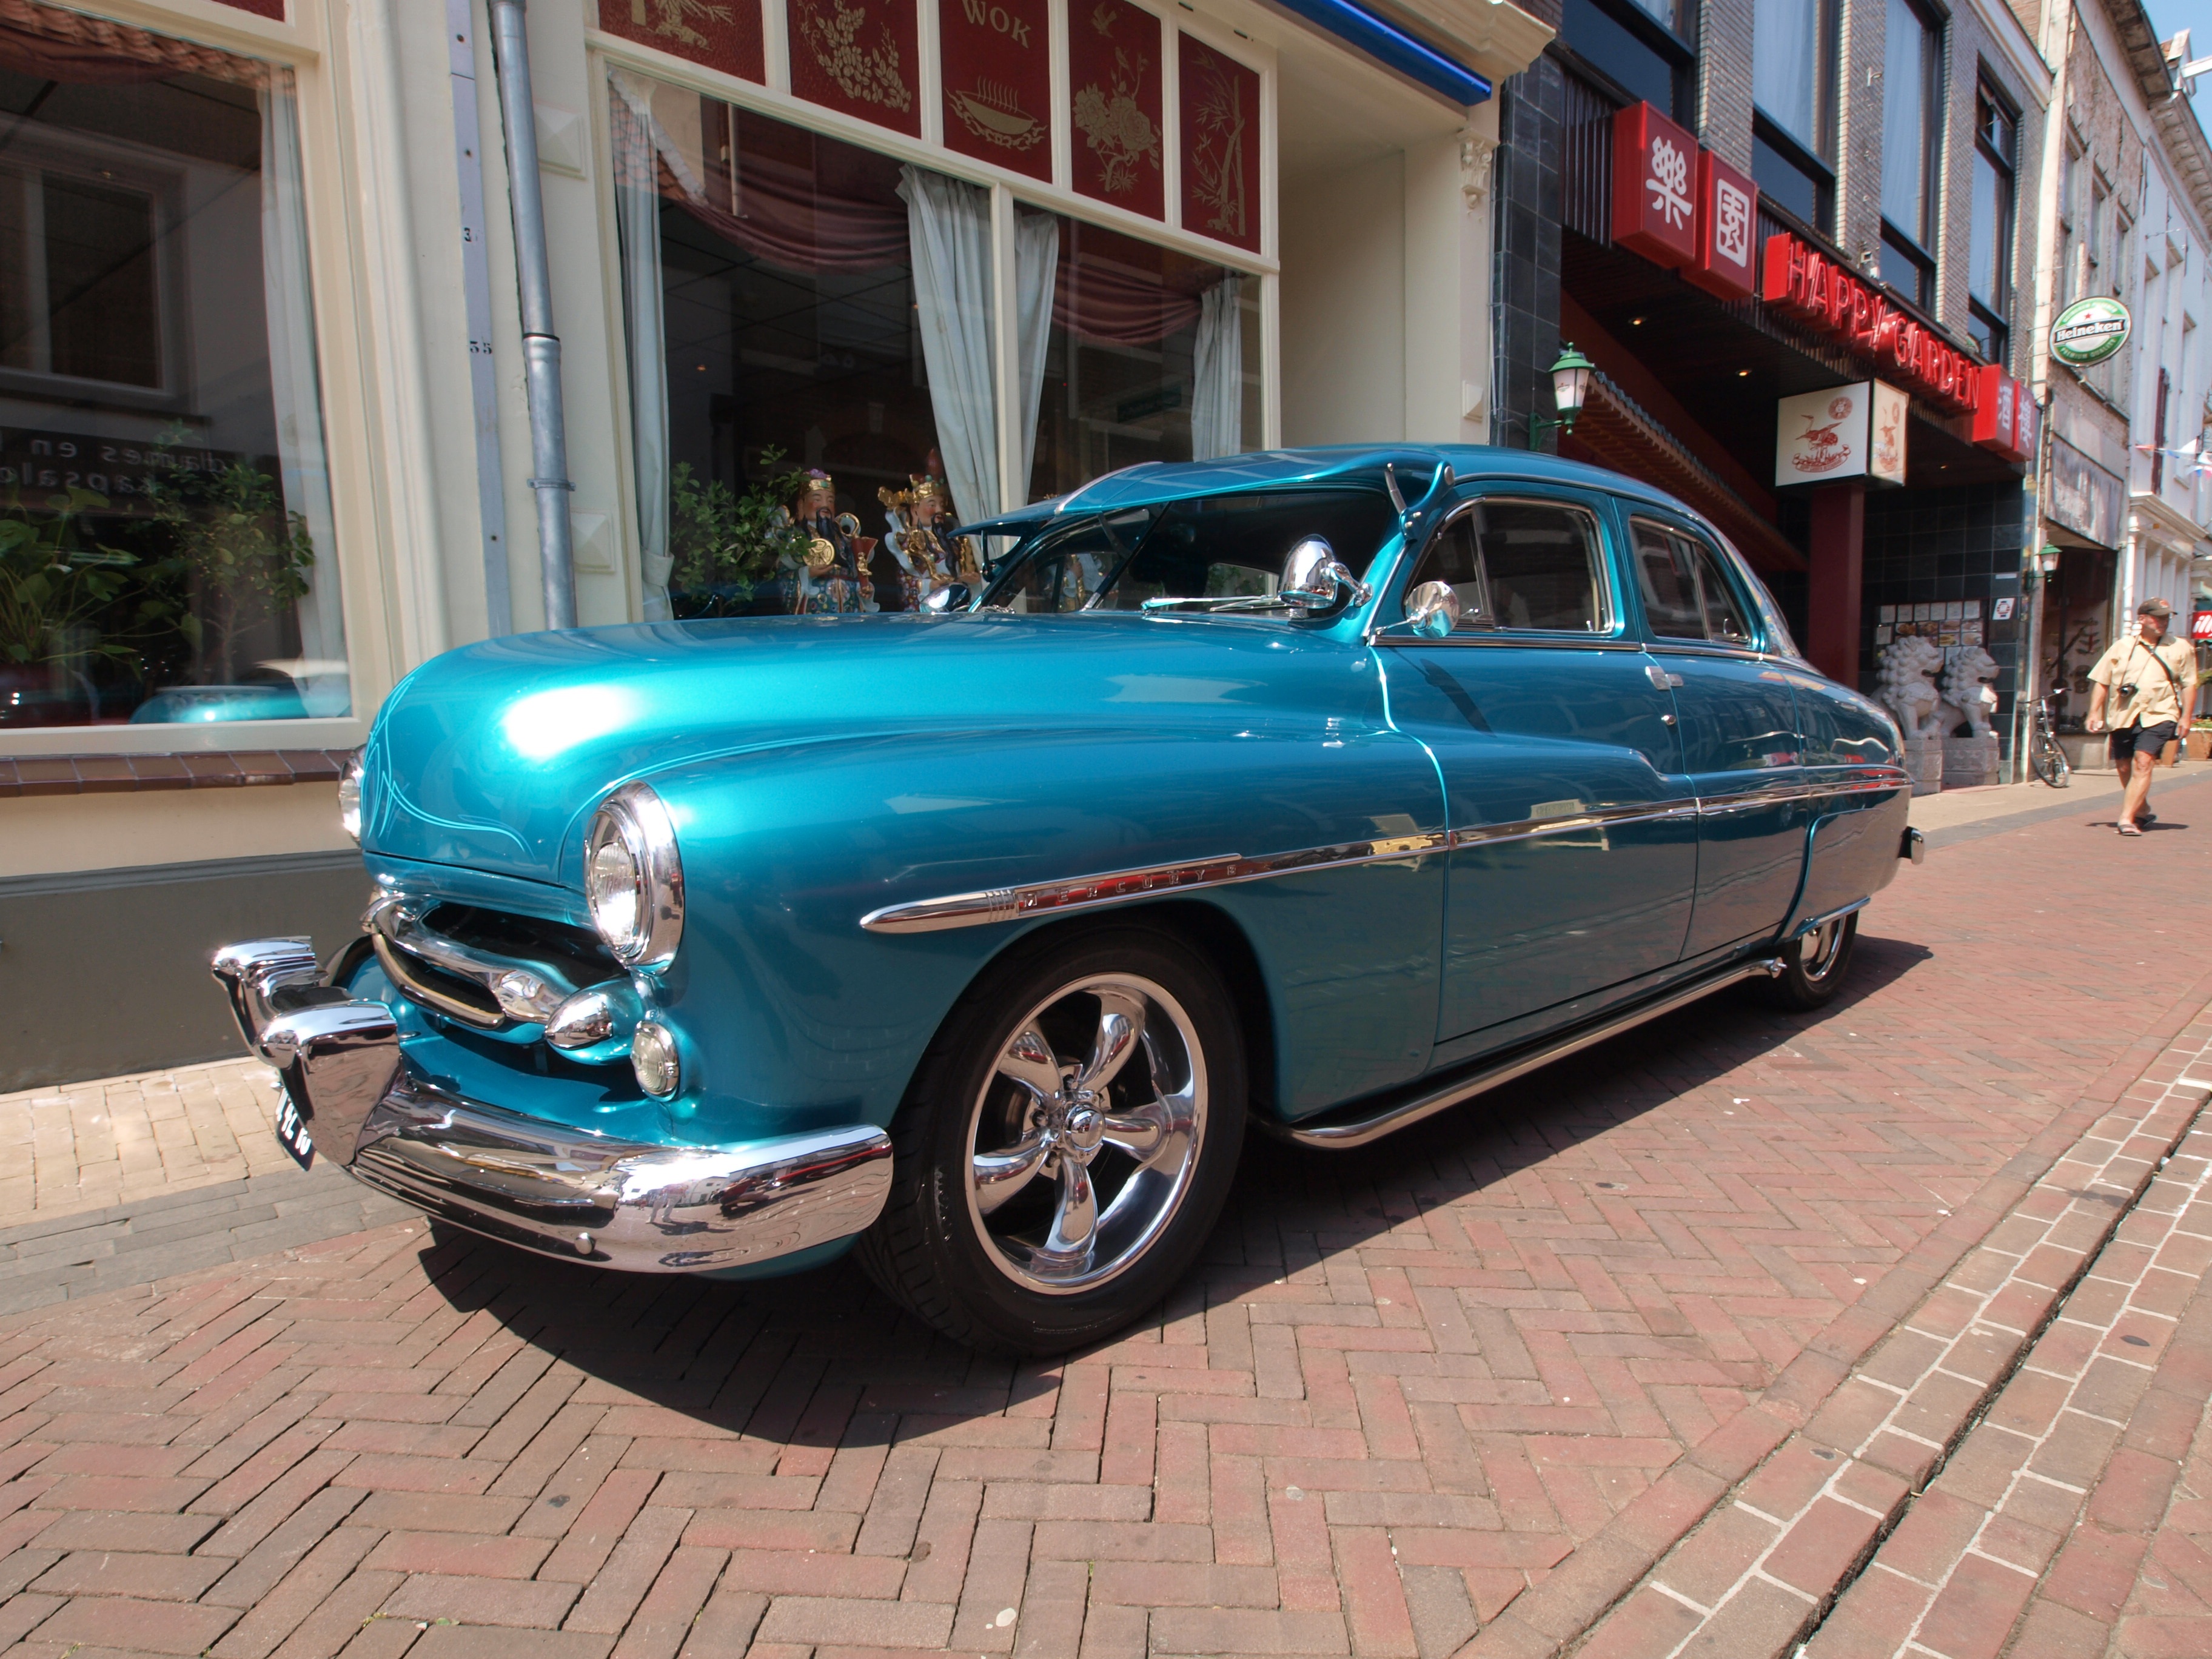
car, vintage, wheel, old, travel, transport, vehicle, museum, drive, speed, movement, classic car, motor vehicle, vintage car, moving, power, lights, automobiles, luxury, engine, sedan, oldtimer, antique car, land vehicle, mercurydl, automobile make, automotive exterior, compact car, luxury vehicle, full size car